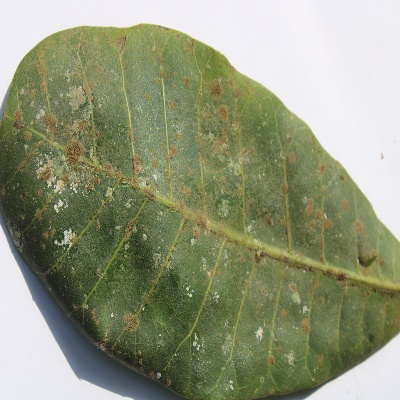
Crop: Cashew
Condition: red rust